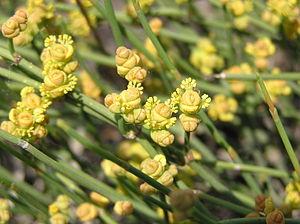
Ephedra distachya, le raisin de mer, est une espèce de sous-arbrisseau trapu de la famille des Ephedraceae.